Gita Gopinath

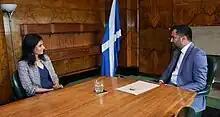
Gopinath meets with First Minister of Scotland Humza Yousaf in June 2023.

In 2001, she joined the University of Chicago Booth School of Business as an assistant professor. In 2005 she moved to Harvard University's economics department, where she served as the John Zwanstra Professor of International Studies and Economics through 2022. In Harvard she co-authored papers such as "The Macroeconomics of Border Taxes" and "Dominant Currency Paradigm".